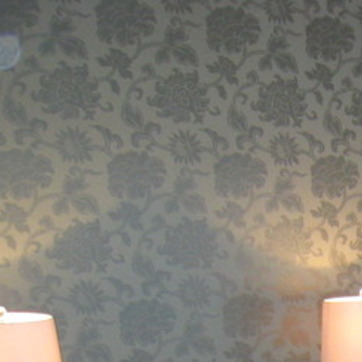
Material: wallpaper